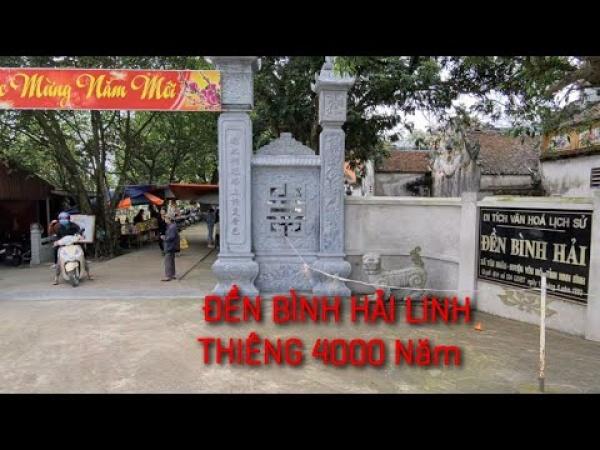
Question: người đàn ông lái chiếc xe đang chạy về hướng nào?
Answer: chạy hướng ra khỏi khu di tích lịch sử